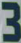
Number: 3